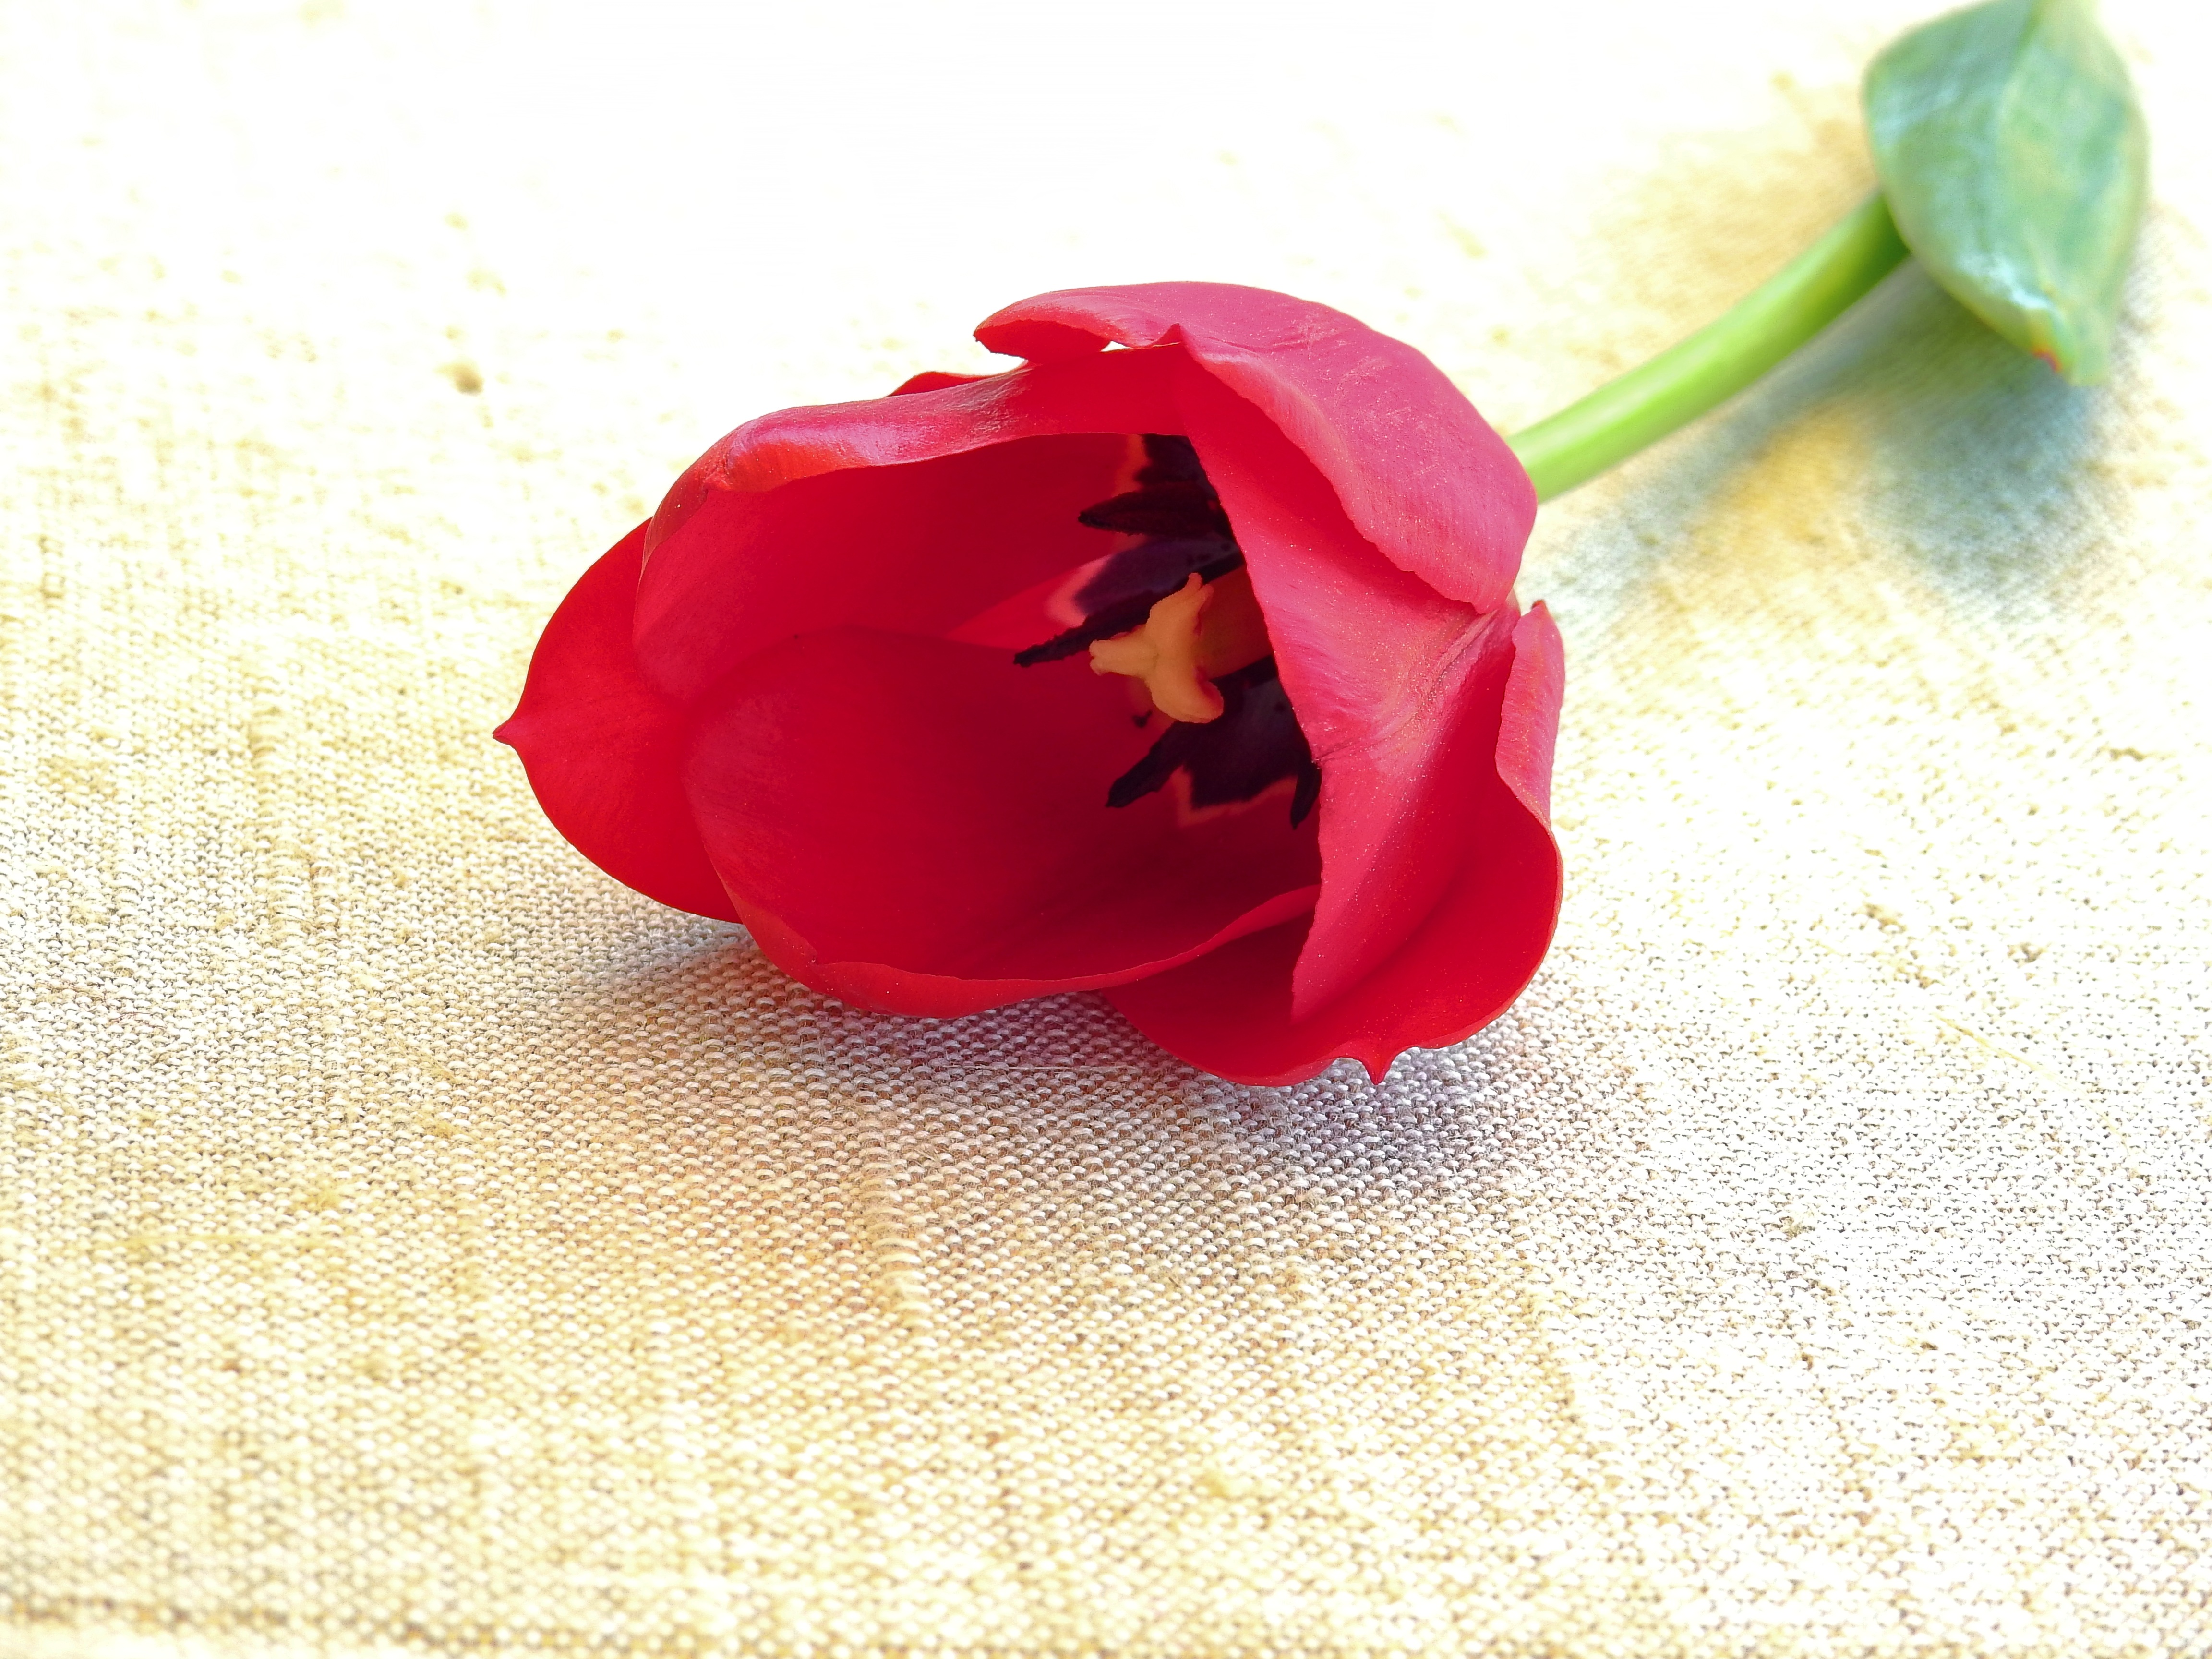
nature, blossom, plant, flower, petal, bloom, tulip, spring, red, produce, pink, flora, flowering plant, land plant